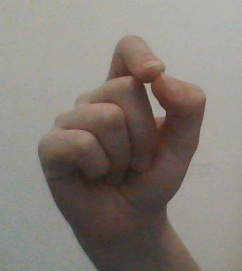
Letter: fa